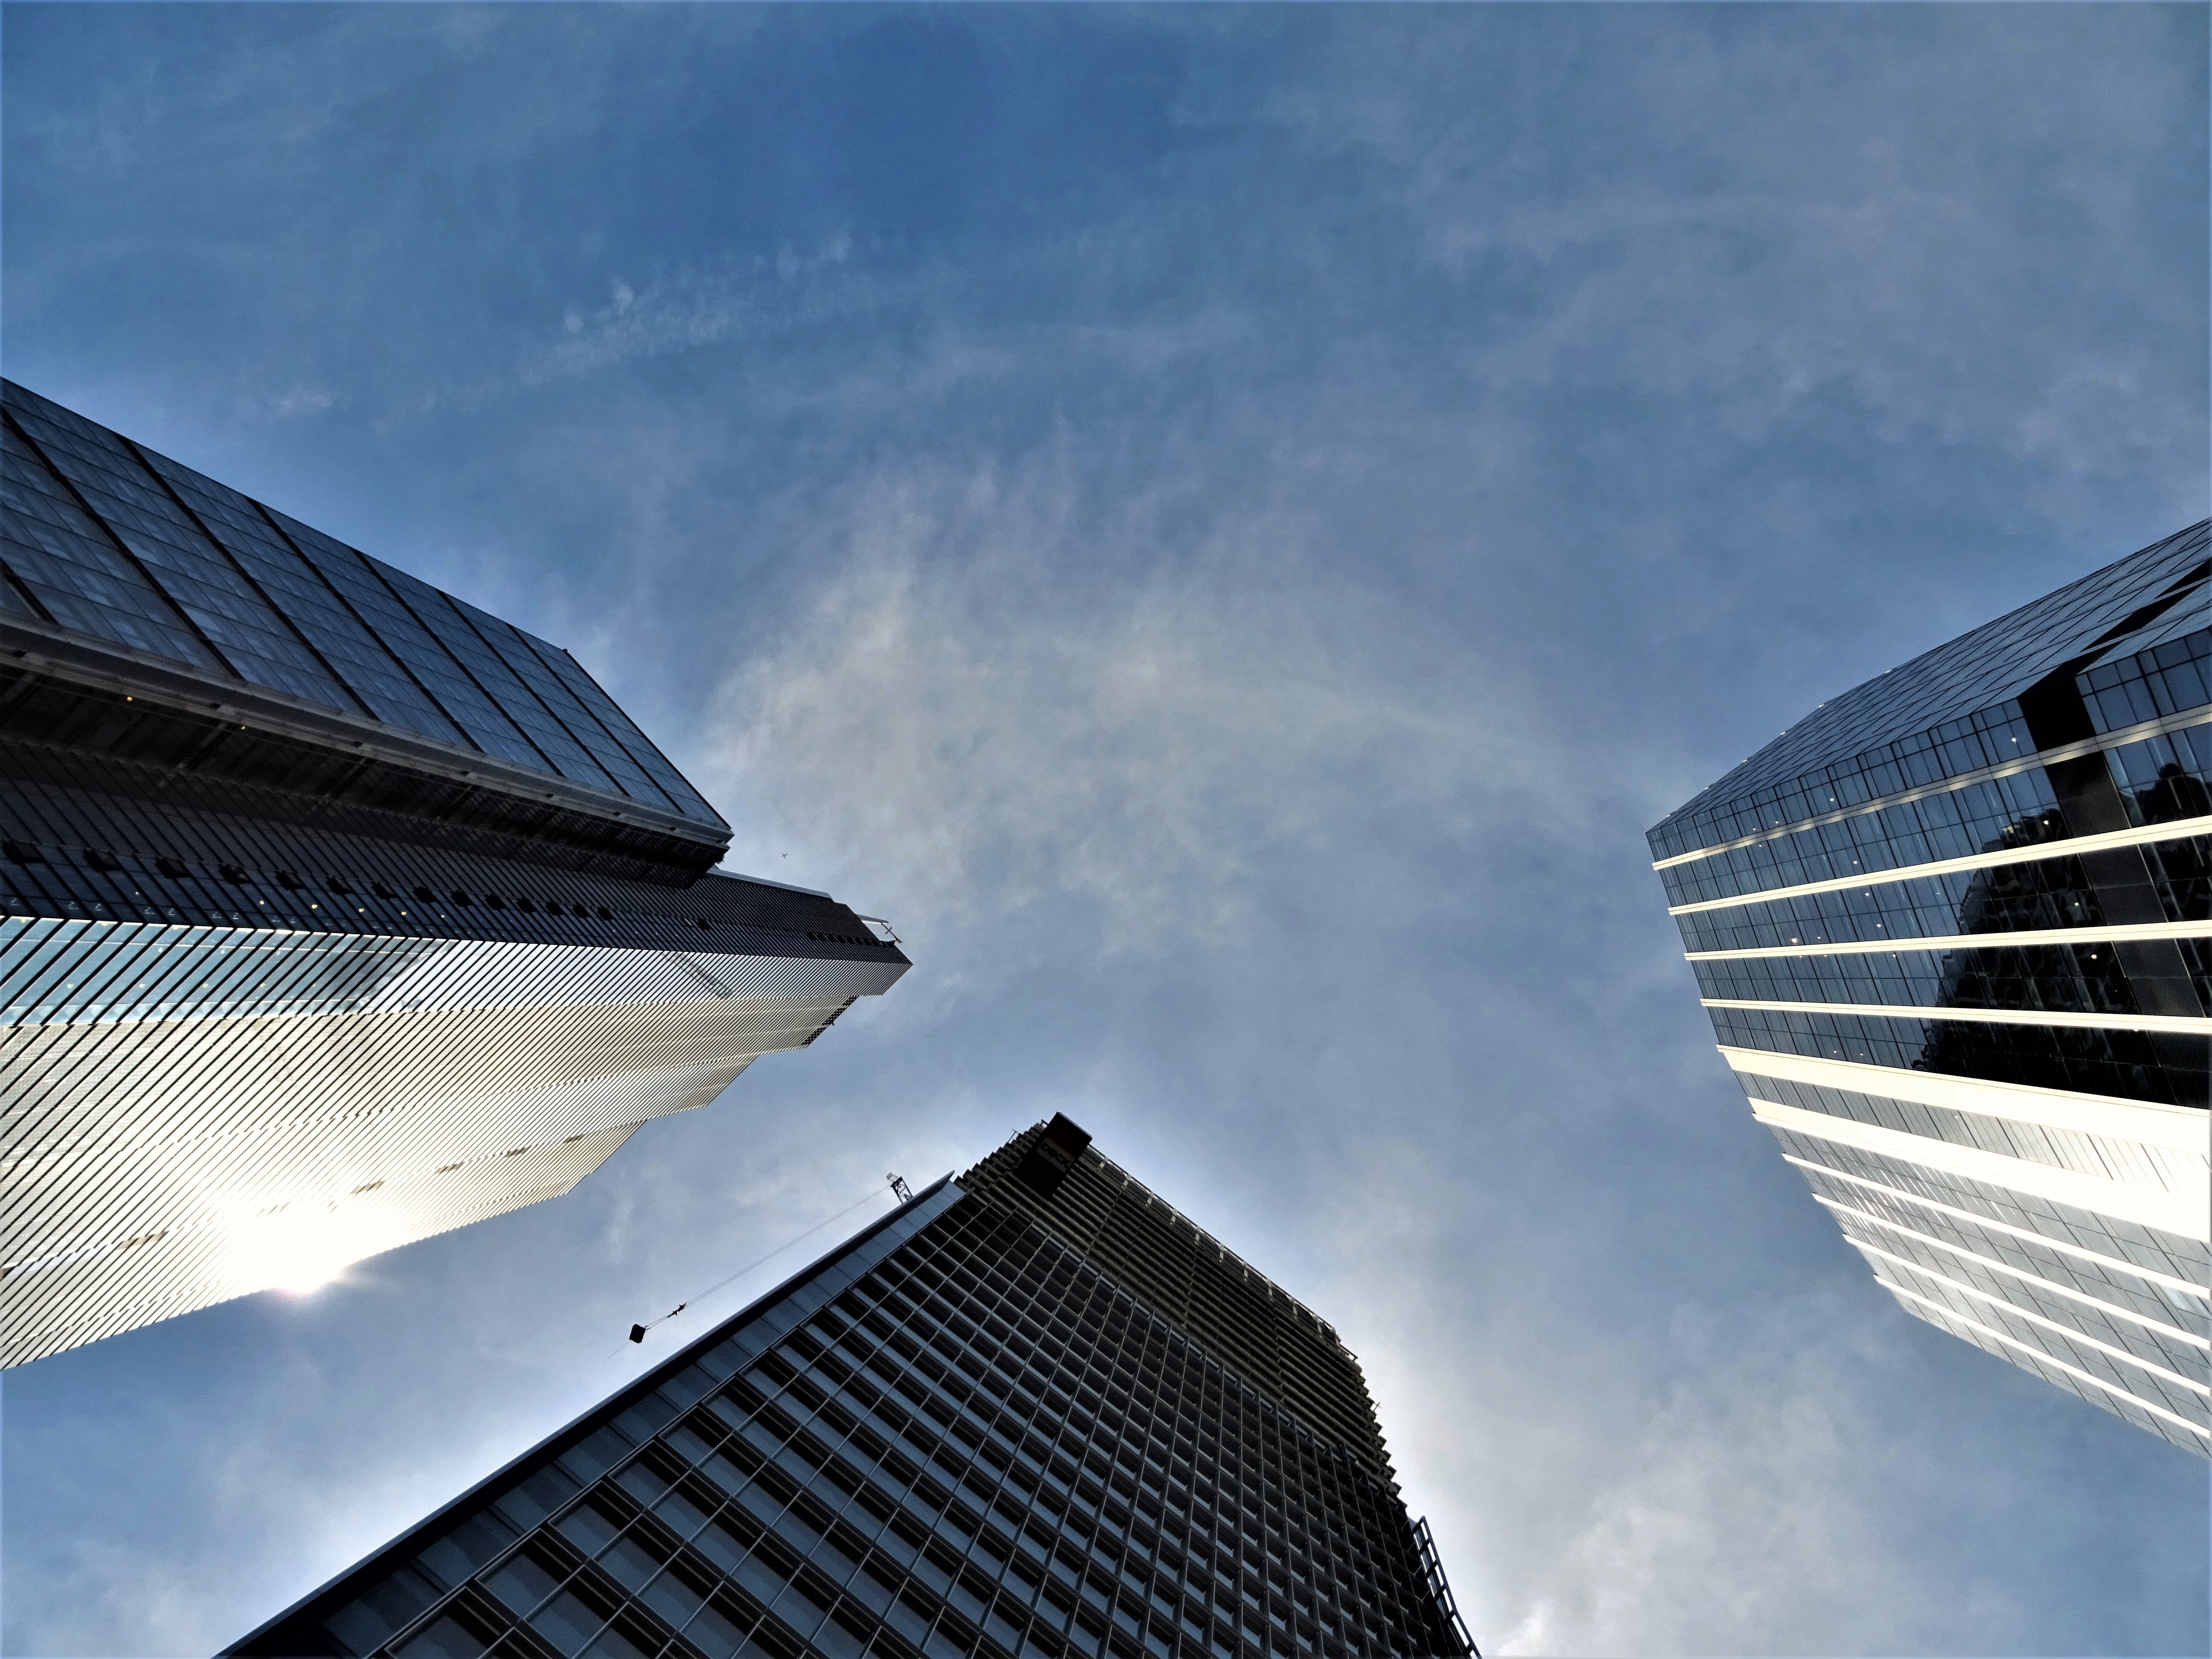
sky, daytime, architecture, blue, cloud, skyscraper, building, line, tower block, metropolitan area, urban area, commercial building, corporate headquarters, city, tower, reflection, symmetry, meteorological phenomenon, headquarters, world, daylighting, metropolis, mixed use